Boris Johnson

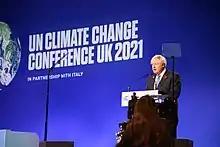
Johnson spoke about climate action at the COP26 climate summit in Glasgow on 1 November 2021.

After stepping down, Johnson reverted to being a backbench MP. Following the death of Queen Elizabeth II, Johnson took part in Charles III's Accession Council.